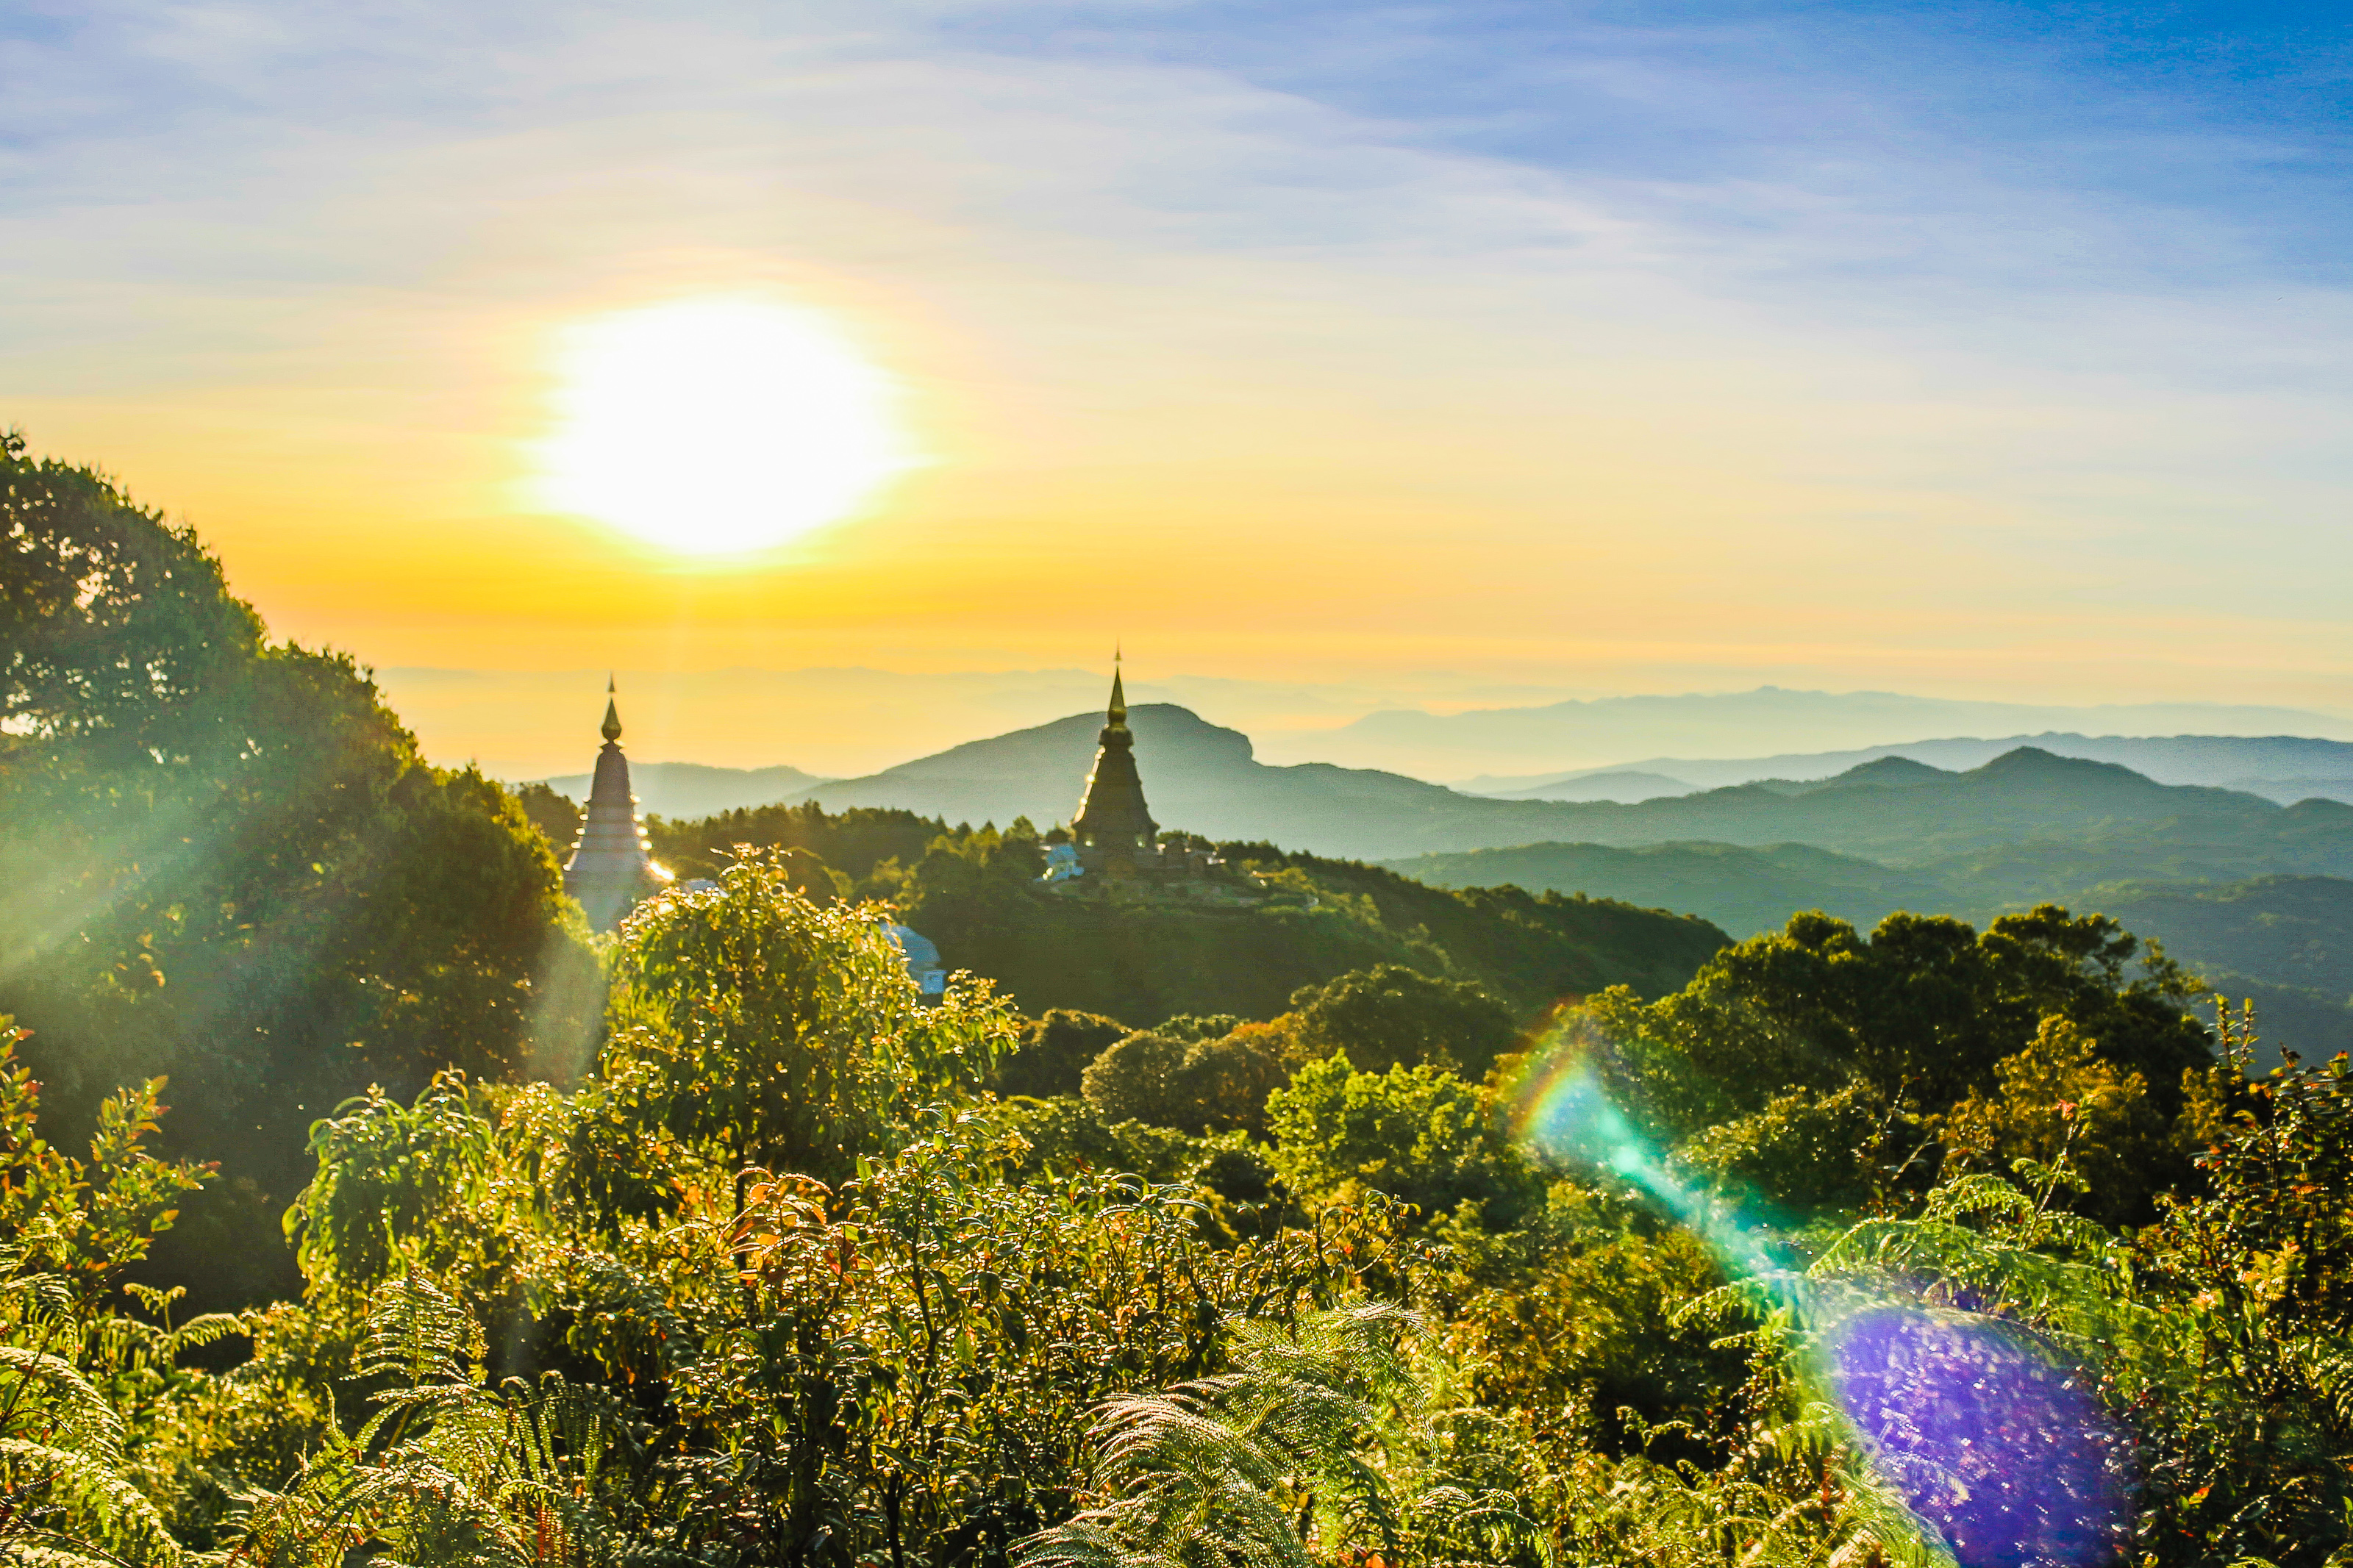
adventure, asia, background, beautiful, chiangmai, doi, environment, fence, fog, forest, hill, himalaya, horizon, inthanon, kew, landscape, male, man, mist, mountain, national, natural, nature, old, orange, outdoor, pan, park, peak, scene, season, silhouettes, sky, skyline, summer, sun, sunrise, sunset, terrace, thailand, time, tourism, trail, travel, twilight, valley, view, wild, winter, wooden, natural landscape, vegetation, sunlight, atmospheric phenomenon, morning, light, hill station, cloud, tree, atmosphere, mount scenery, photography, rural area, evening, lens flare, city, mountain range, national park, dawn, ridge, rock, world